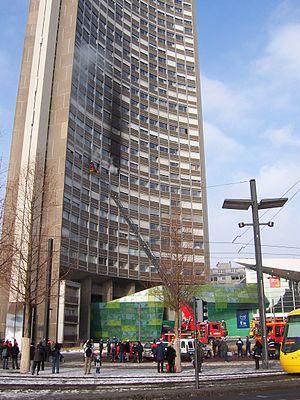
Incendie à la Tour de l'Europe, à Mulhouse (France), le 16 janvier 2010.
La Tour de l'Europe est un gratte-ciel en béton armé essentiellement résidentiel qui est situé dans le centre-ville de Mulhouse, en France.